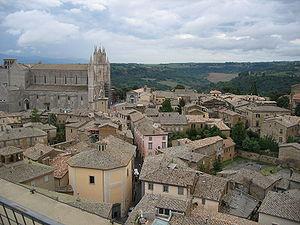
Orvieto, parfois francisé en Orviete, est une commune italienne située dans la province de Terni, en région d'Ombrie, dans la partie centrale du pays. Lors du recensement de 2017, elle compte 20 468 habitants.
Bernardon de Serres est un officier militaire français. Il est successivement capitaine pontifical, capitaine général de Florence, vice-roi de Naples pour Louis II d'Anjou, gouverneur d’Asti pour le duc Louis d'Orléans, et seigneur de Malaucène, Mollans et Noves.
Cet article recense les sites inscrits au patrimoine mondial en Italie.